Kakadu National Park

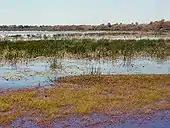
Mamukala

Chasms and gorges form a network that dissects the rocky platforms on the plateau. The plateau top is a harsh, dry environment where water drains away quickly and topsoil is scarce. Sparse pockets of open forest and woodlands have developed in these areas. Creeks have carved deep gorges in the escarpment in which tall monsoon forests grow. These areas form microclimates for plants and animals and often serve as a refuge during the dry season. "Allosyncarpia ternata", a large shady tree found only in the Kakadu and Arnhem Land, is the dominant plant species.